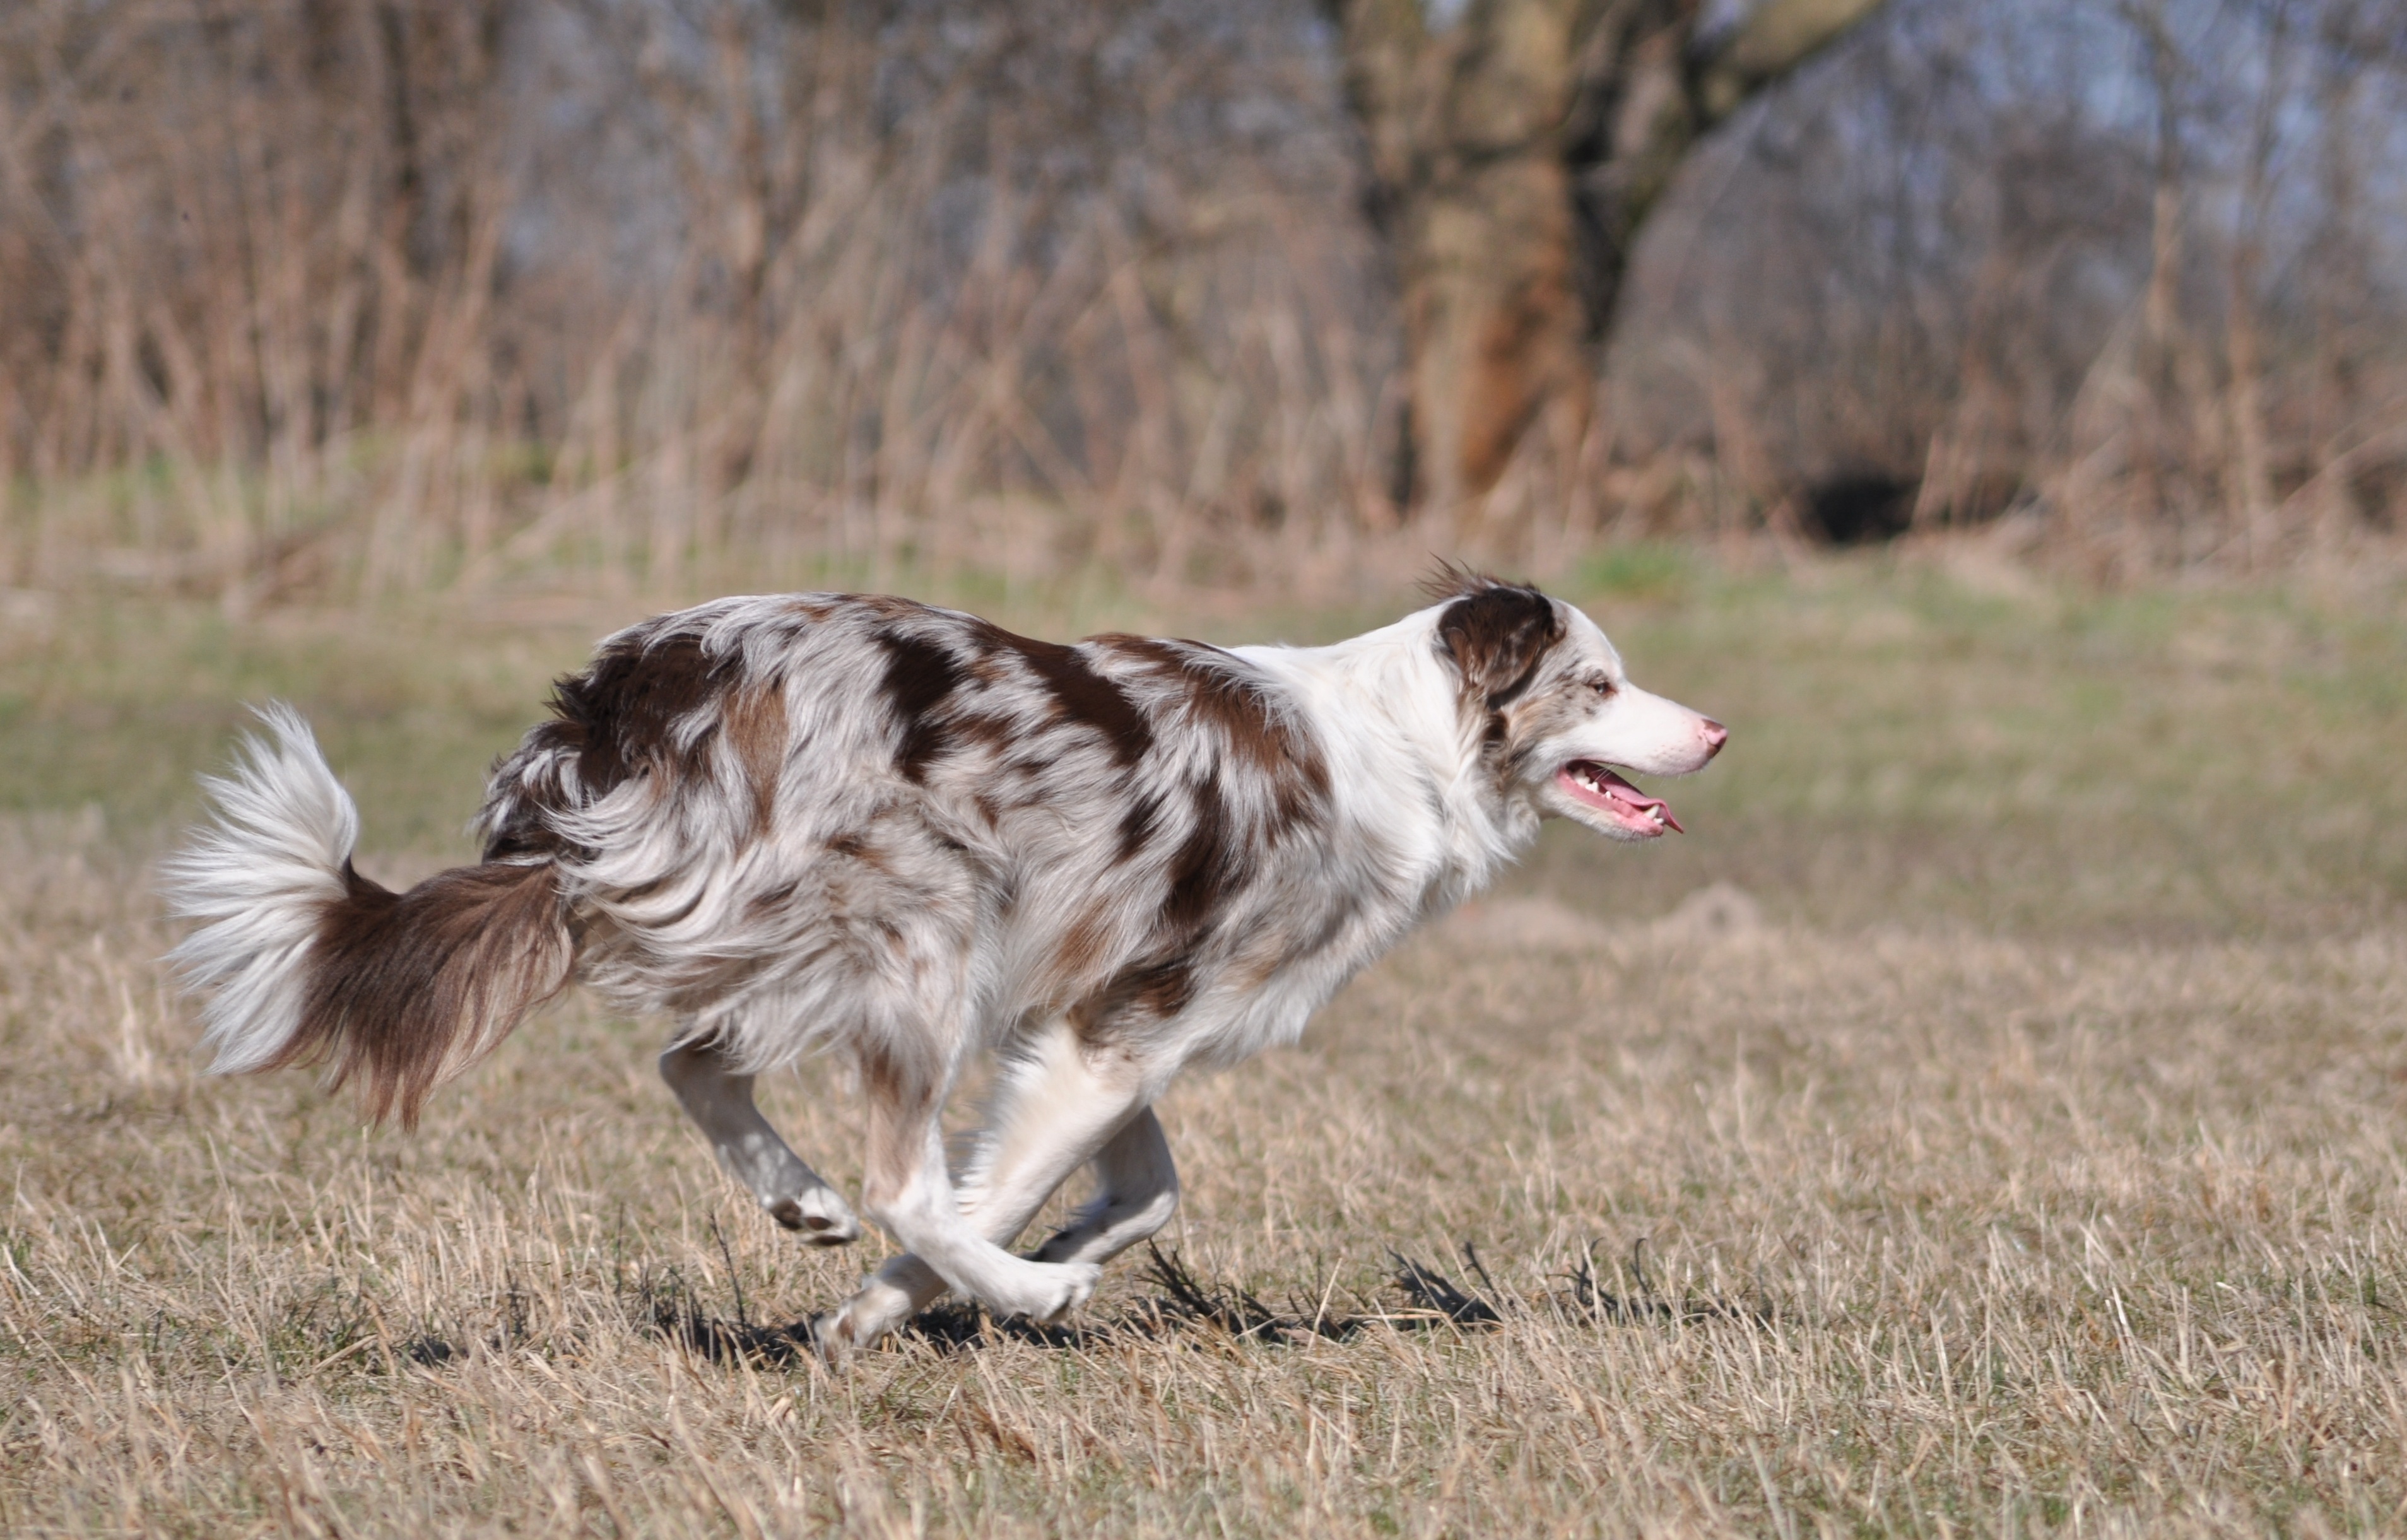
traffic, dog, gear, mammal, speed, vertebrate, dog breed, un, spacer, australian shepherd, setter, dog like mammal, animal sports, border plasticine